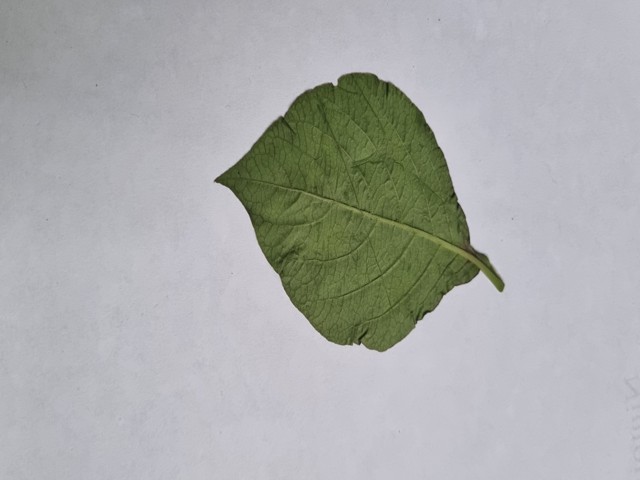
Plant: apang